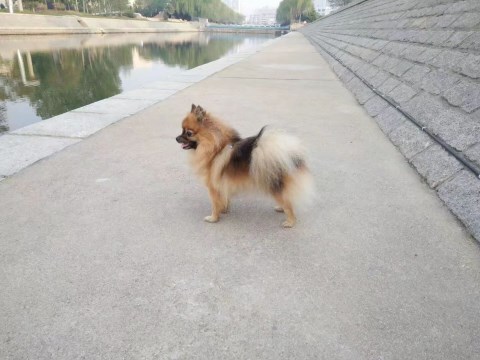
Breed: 1936-n000005-Pomeranian